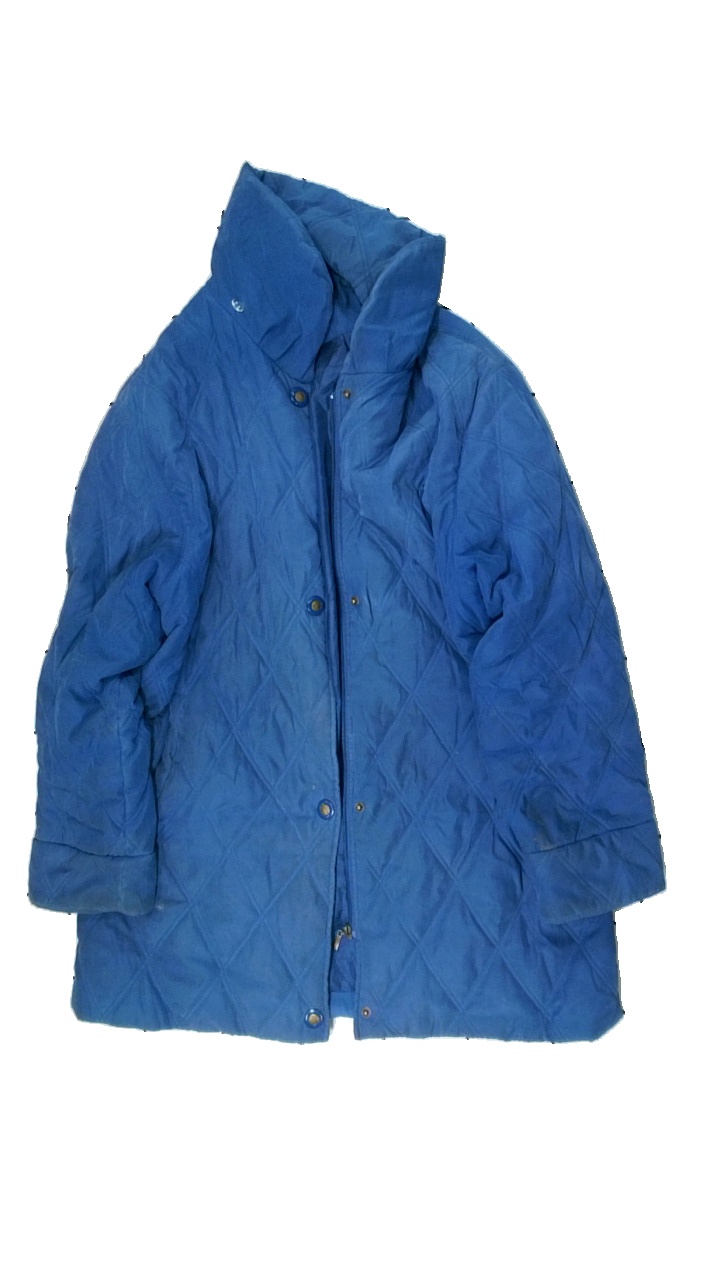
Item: Winter Jacket (Ladies)
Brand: Cappuchini
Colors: Blue
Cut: Regular
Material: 80% polyester, 20% nylon
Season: Winter
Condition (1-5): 1
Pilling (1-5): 5
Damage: large holes on the inside of the jacket
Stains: Major
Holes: Major
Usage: Export
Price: <50